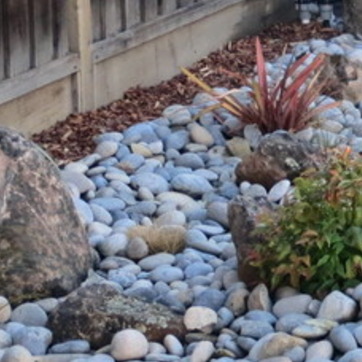
Material: stone